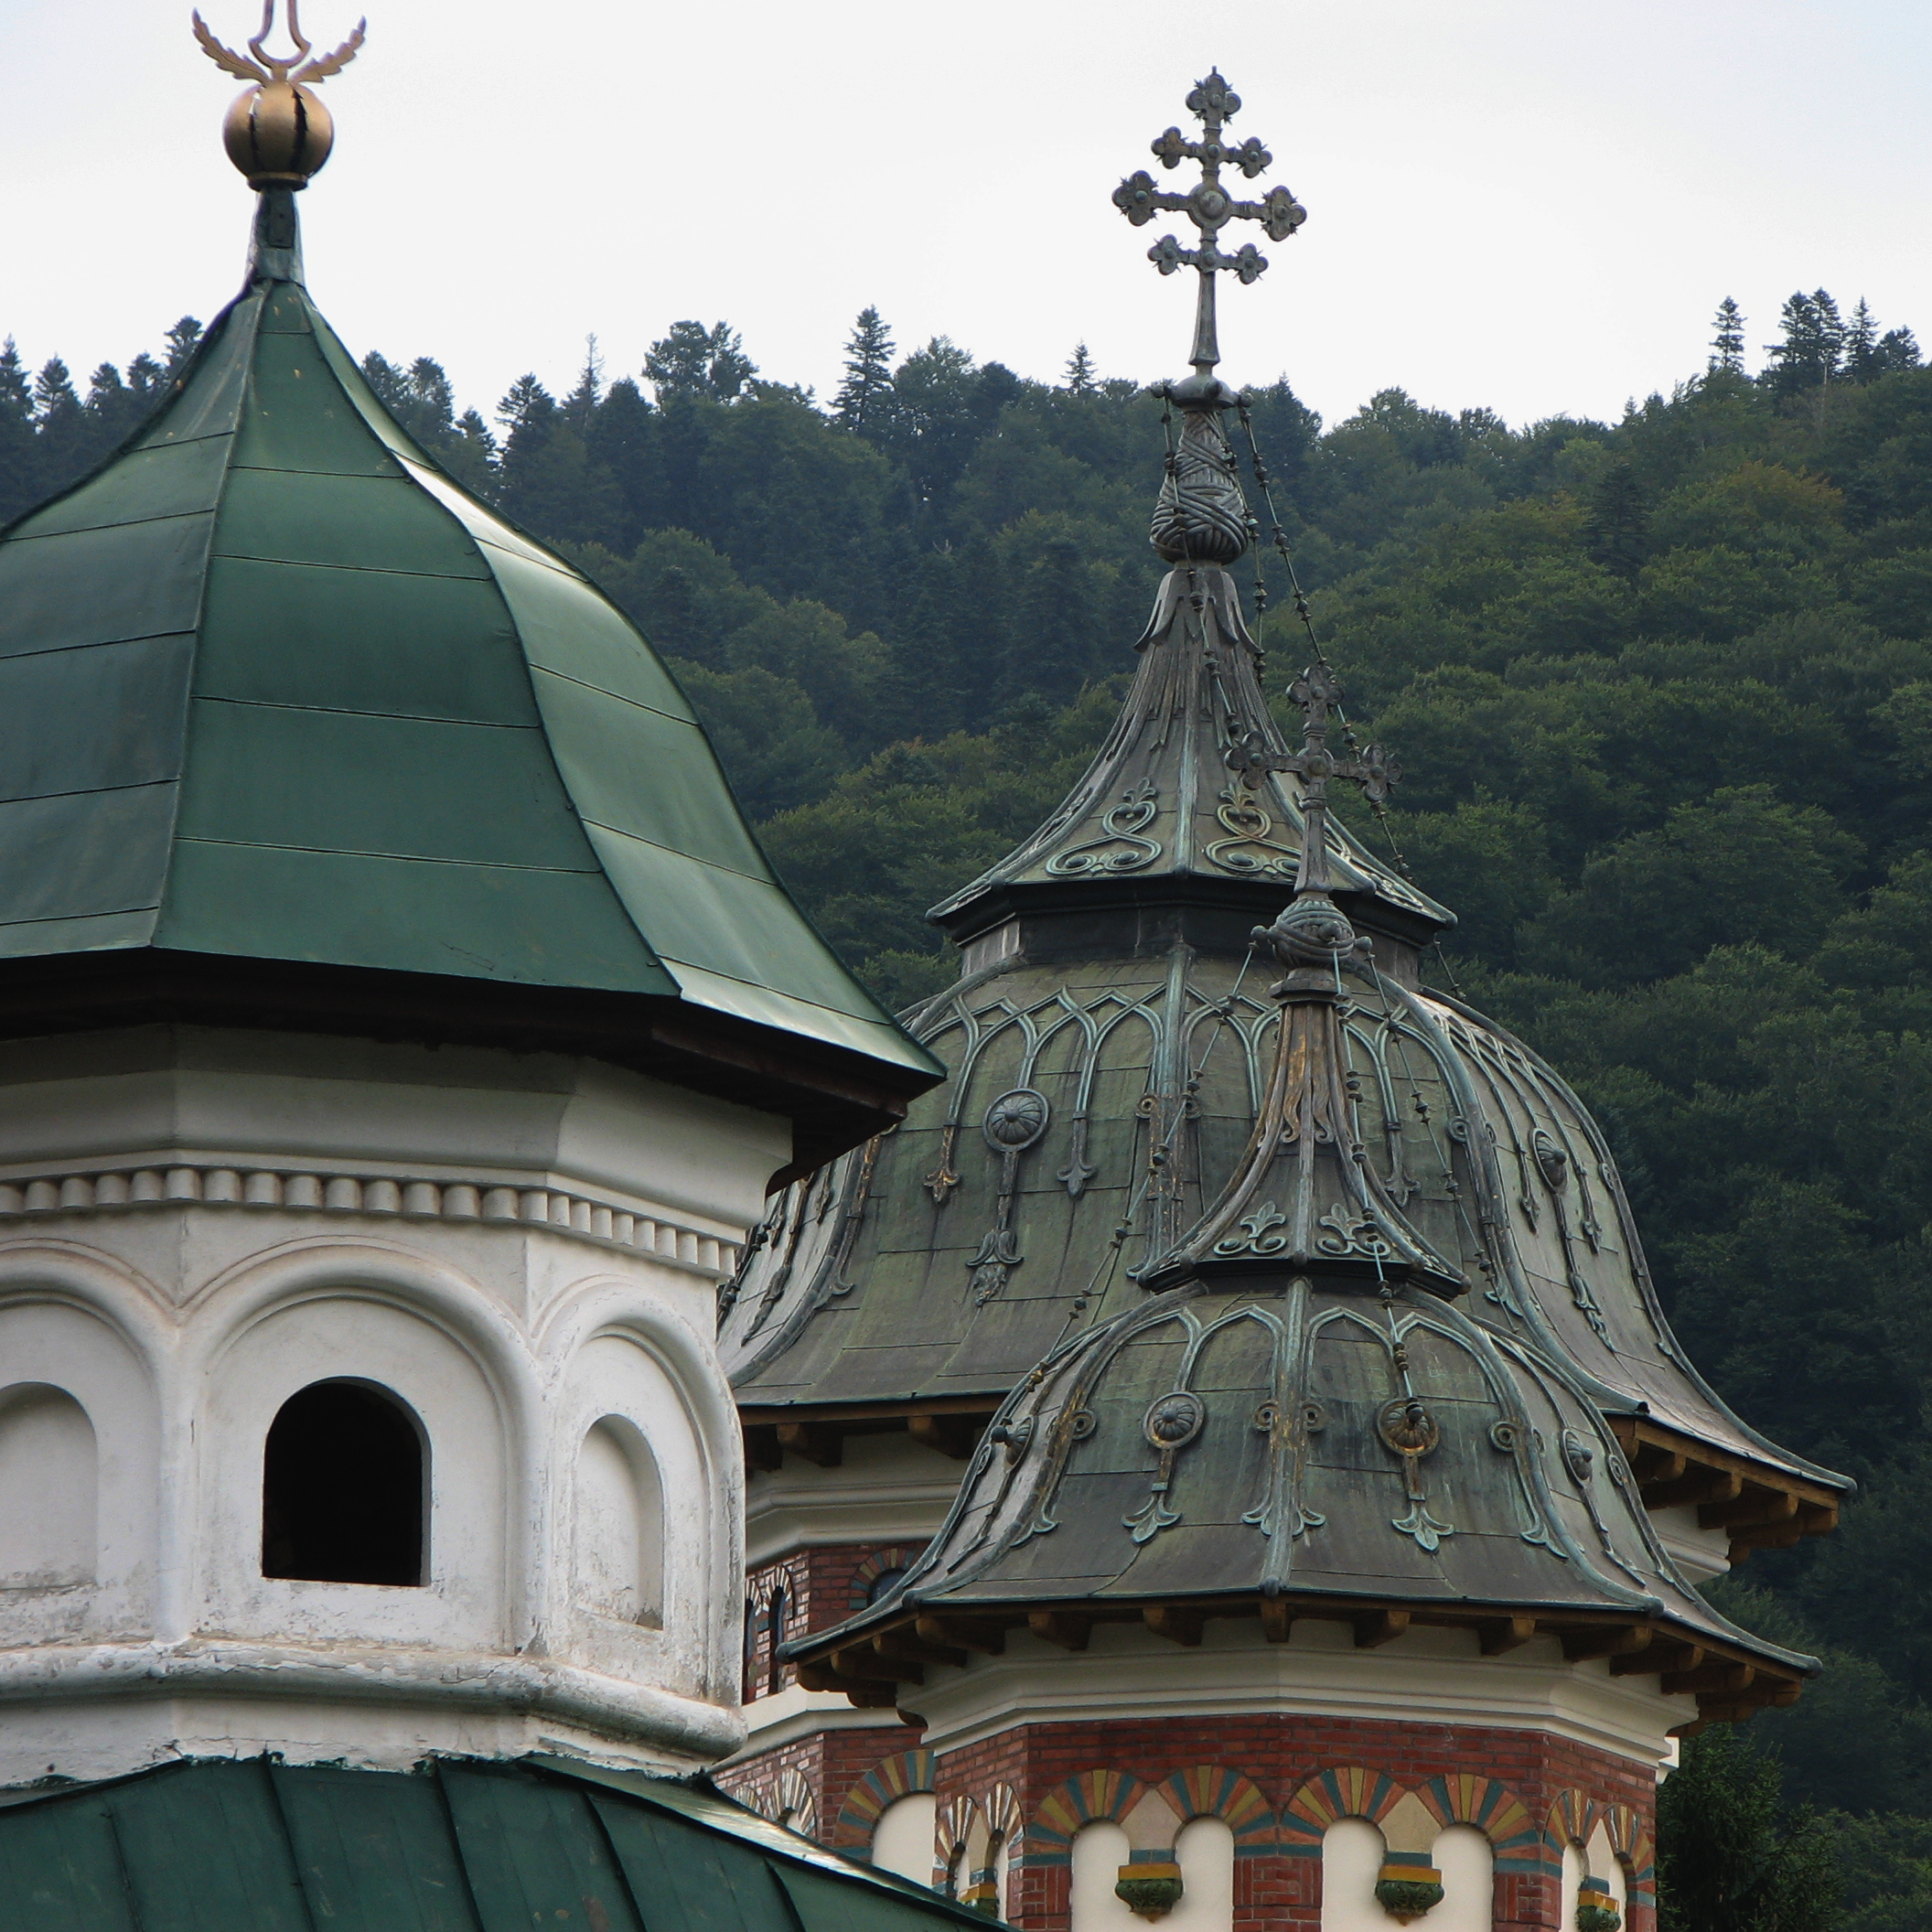
architecture, photography, building, monument, photo, arch, tower, religion, landmark, church, christian, place of worship, photos, religious, free, de, temple, monastery, churches, shrine, fotografie, christianity, romana, arc, orthodox, eastern, dome, romania, bor, biserica, arhitectura, orthodoxy, romanian, ortodoxa, patrimoniu, manastirea, manastire, ortodoxia, ortodoxie, ecclesiastical, bisericeasc, cladire, edificiu, sinaia, lmiphiiaa16691, cre tinism, cre tin